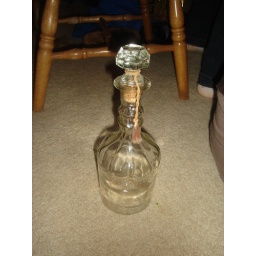
We had a white elephant gift exchange. This was the sought after item- by far. Adam brought a bourbon bottle.